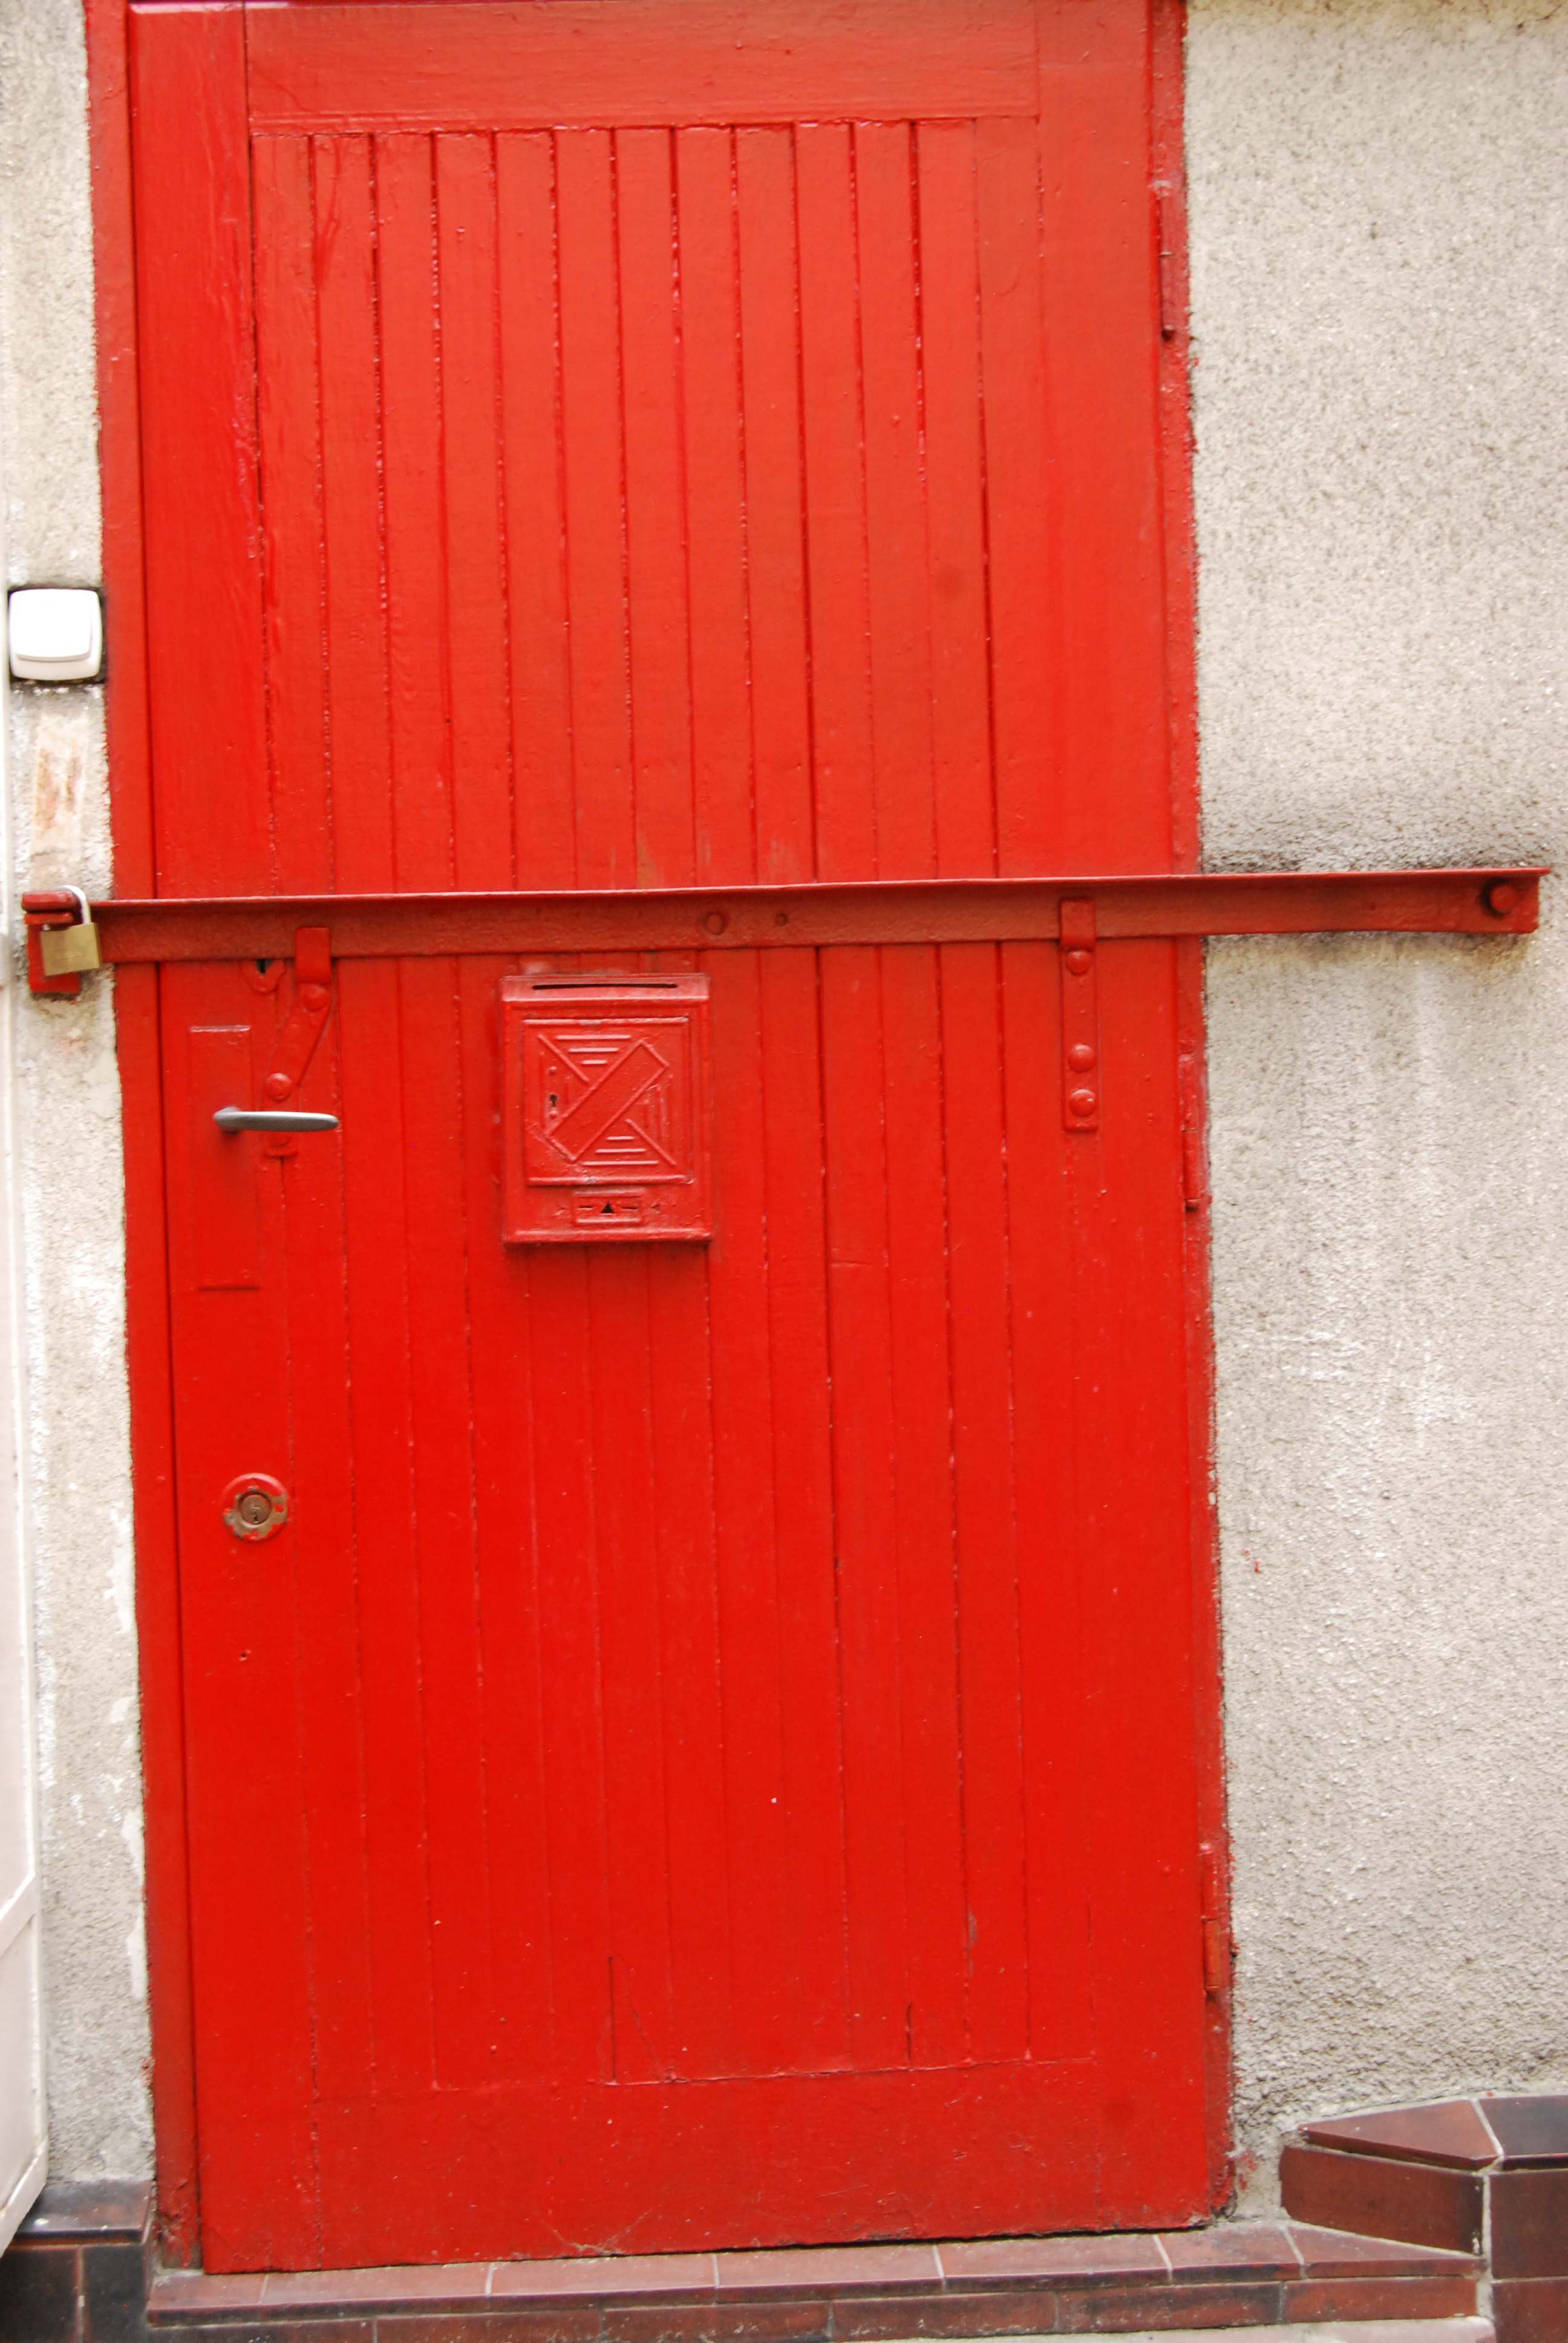
architecture, wood, building, city, monument, red, color, furniture, door, letter box, the door, poznan, post box, the building of the old